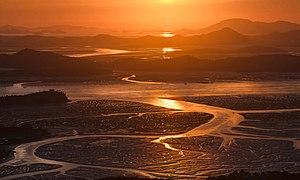
Le district de Muan est un district de la province du Jeolla du Sud, au sud de la Corée. En 2005, le quartier de Namak dans la municipalité de Samhyang est devenu la capitale provinciale, succédant à Gwangju. Les symboles du district sont le chrysanthème, le zelkova et le héron blanc. Il se présente comme étant « la vallée du sol jaune ».